2014 Turkish presidential election

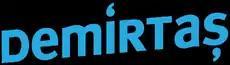
Selahattin Demirtaş's election campaign logo

On 15 July, Demirtaş outlined his road-map for his presidency should he win the election. In a speech lasting just under an hour, he proposed that the Presidency of Religious Affairs (Diyanet) should be disbanded, that compulsory religion lessons in schools should be removed and that Cemevis (the Alevi houses of worship) should receive national recognition. He also proposed the introduction of "People's Parliaments" "(Cumhur meclisleri)", which would also incorporate Youth Parliaments to increase representation of young citizens. Pushing for a new constitution, Demirtaş outlined the need to end the non-representation of different cultures, languages, races and beliefs without delay to ensure national stability. Also in his speech, he praised the Gezi Park protests and displayed photos of himself during the events. He continued to direct applause to the mother of the murdered teenager Berkin Elvan, who died 269 days after being hit by a tear gas canister during the protests and falling into a coma. On the issue of the lack of Turkish flags within the hall in which he was delivering his speech, Demirtaş stated that the Turkish flag represented all citizens of Turkey. His slogan is ""Bir Cumhurbaşkanı Düşün" (Imagine a President...)", which is followed by several different phrases, such as ""Bir Cumhurbaşkanı Düşünün Ayrımcılık yapmıyor. Birleştiriyor, barıştırıyor." (Imagine a President who doesn't Discriminate, who Unites and makes Peace)" or ""Bir Cumhurbaşkanı Düşünün Herkese Demokrat" (Imagine a President who is Democratic to Everybody)."